Thomas Newburgh

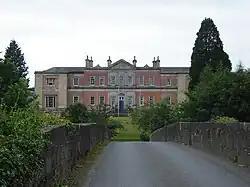
Ballyhaise House, County Cavan

He was the eldest son of Brockhill Newburgh, chairman of the board of linen manufacturers, who owned estates and property at Ballyhaise, County Cavan. Amongst his works was a miscellaneous collection, "Essays, Poetical, Moral, &c.", 1769, sometimes appearing in bibliographic records as the work of his father. Newburgh attended Oxford University, but returned to Ireland when he inherited the family estate. Newburgh's poetry included descriptions of buildings and monuments, unusual for the period, such as the lines on a walk at St Stephen's Green.